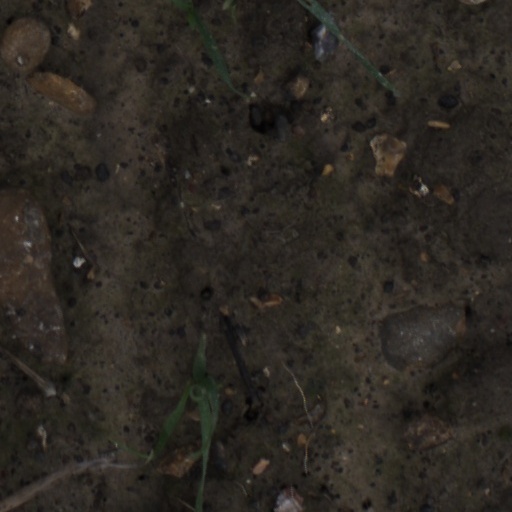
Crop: wheat